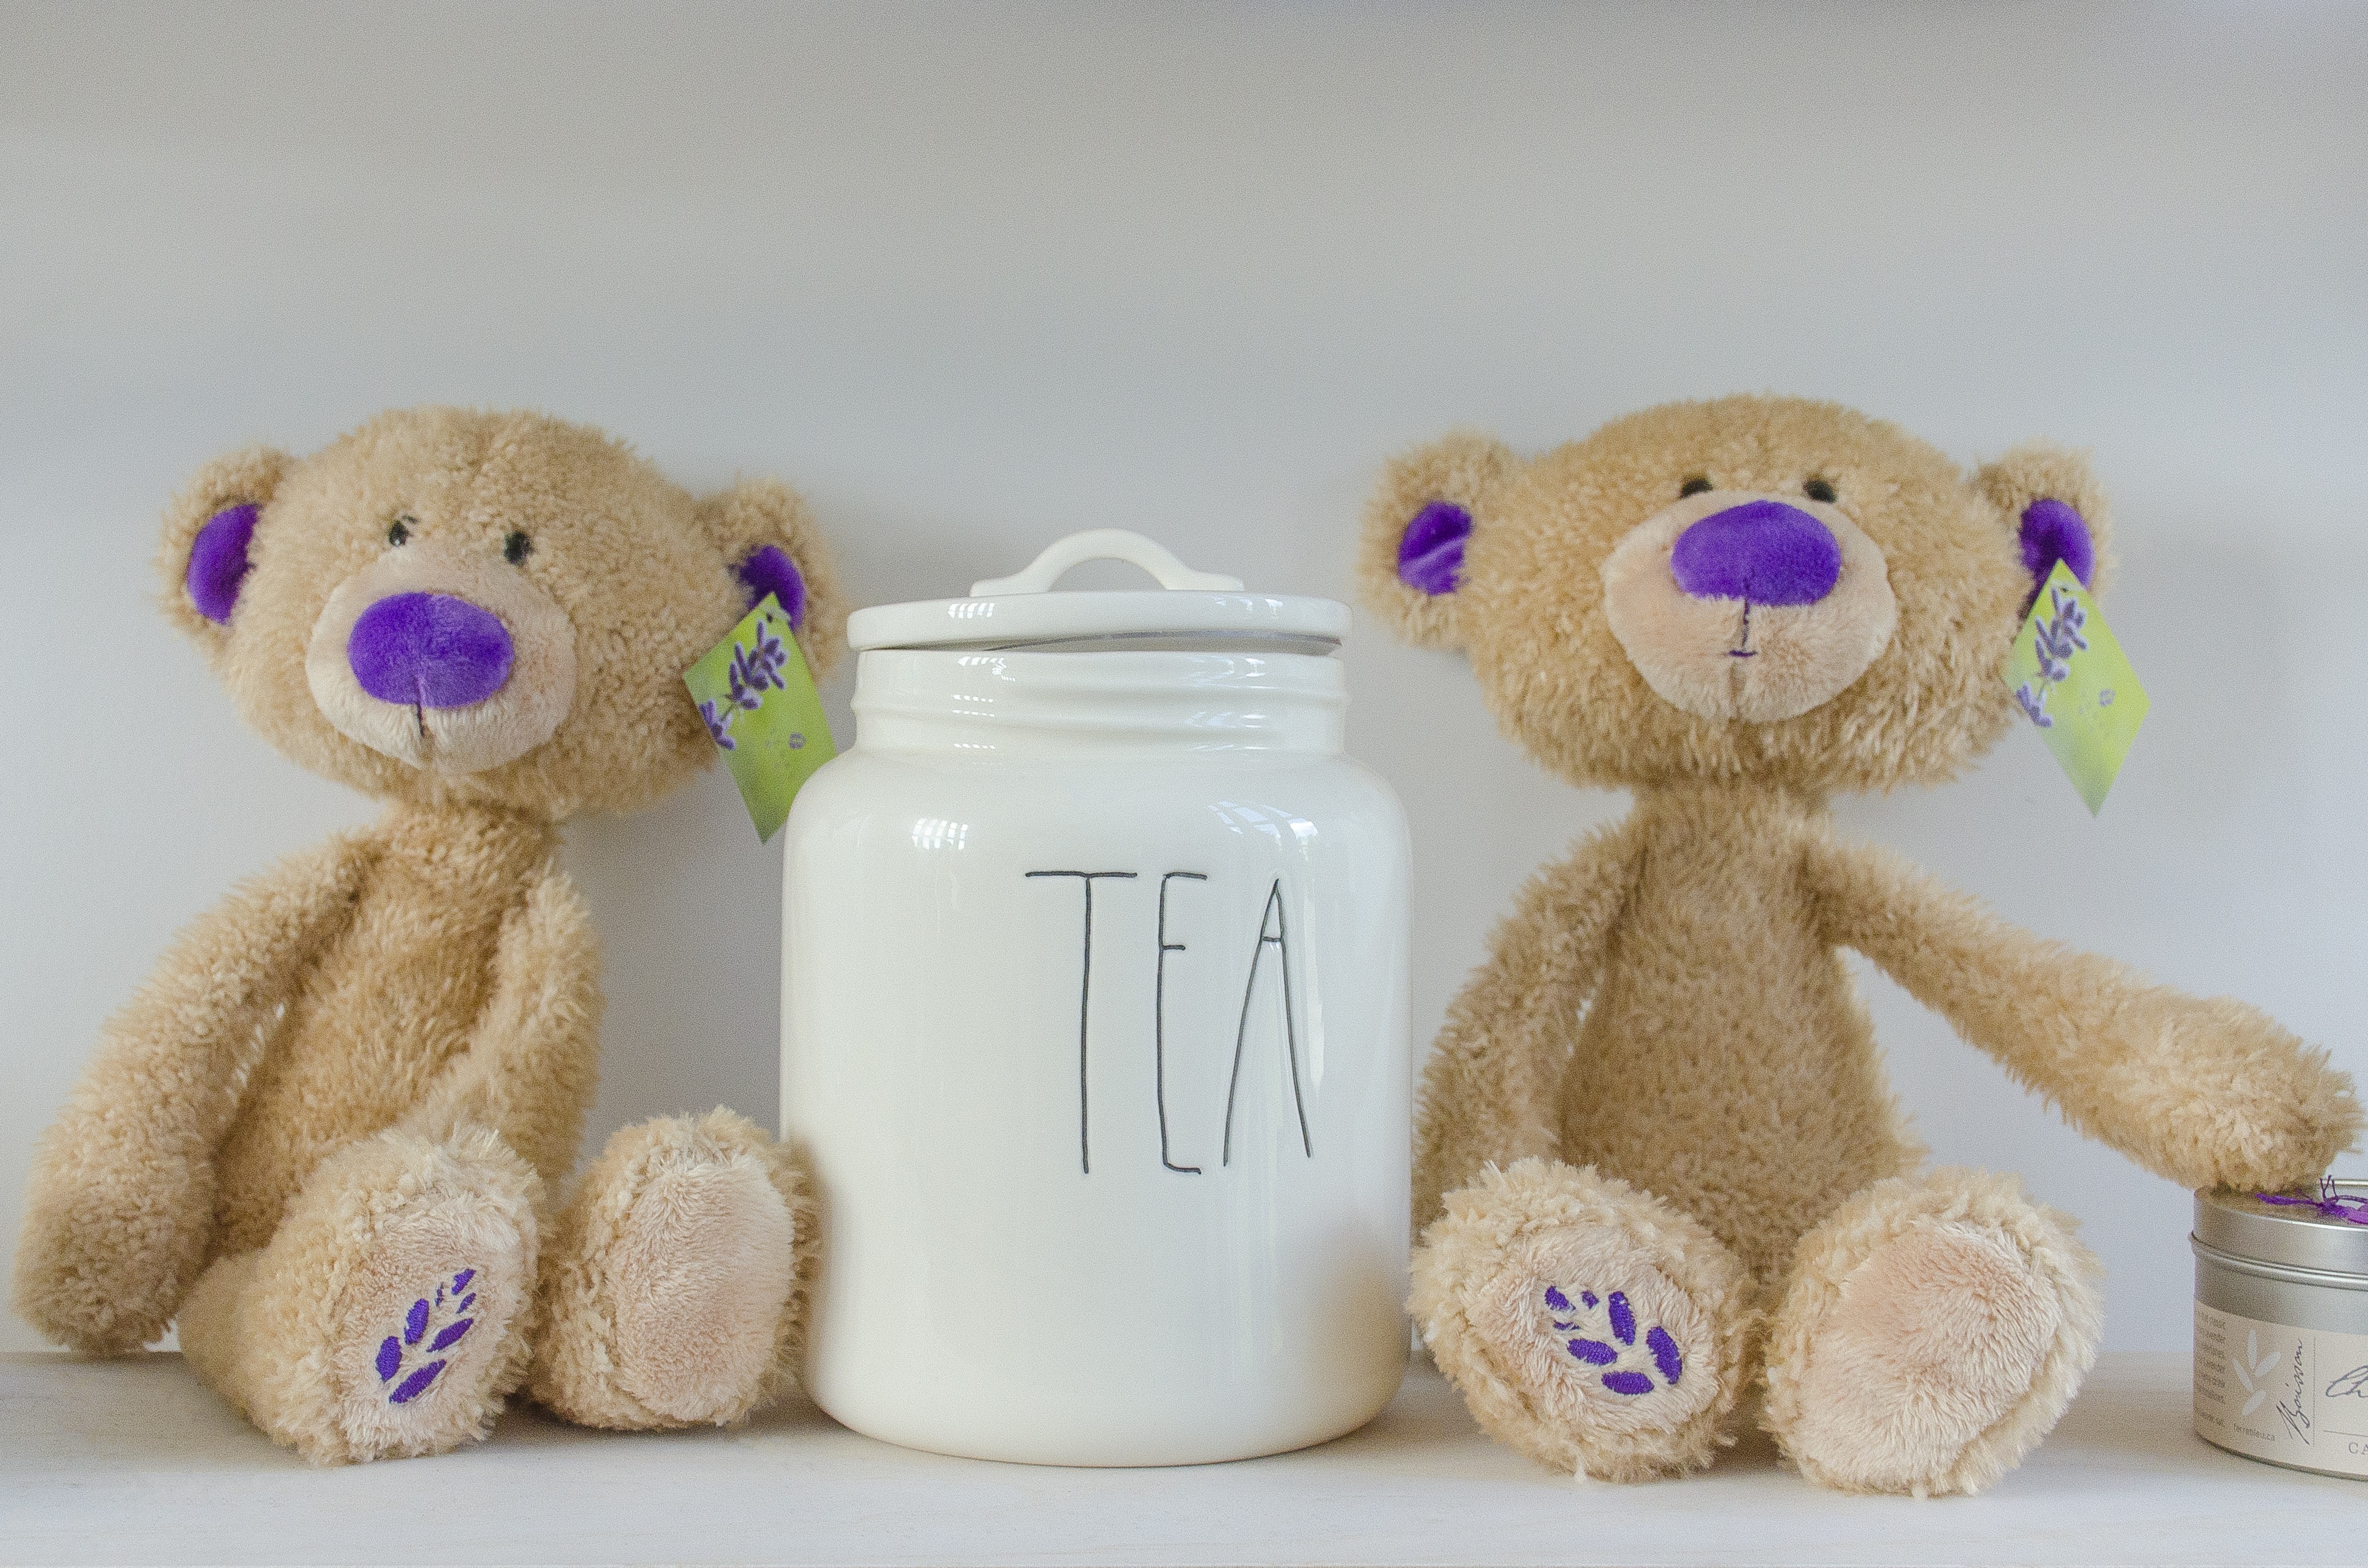
tea, shop, toy, lavender, material, teddy bear, product, textile, art, bears, plush, stuffed toy